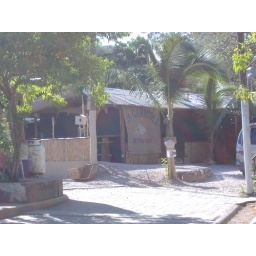
American bought restaurant. We dined in back and watched the monkeys come in on trees from the ocean in Tamarindo.